Eshkaft-e Salman

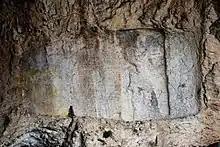
Relief of Shekaft-e Salman III (J. Alvarez-Mon)

(H. 2.35 m x 4.45 m). Relief carved inside the mouth of the cave depicting a man standing in profile oriented toward its interior. He wears a short-sleeved garment with a short bell-shaped skirt and raises the hands in front of the face with index fingers extended in a pointing gesture. A long inscription of Hanni was added to his right and a large, blank panel to his left. The date of this relief could be as early as the 11th century and as late as the 7th century.